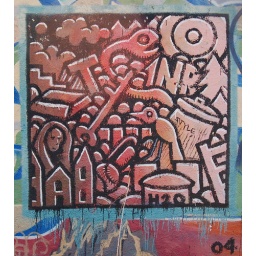
The Natick water tower off Bacon Street, in the town forest.